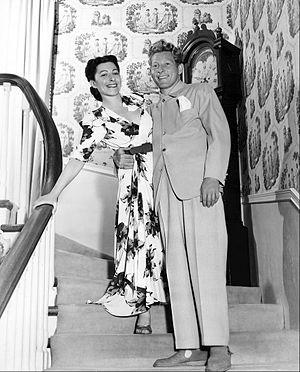
Sylvia Fine est une chanteuse, parolière et compositrice américaine née le 29 août 1913 à New York, décédée à l'âge de 78 ans le 28 octobre 1991 à Manhattan.